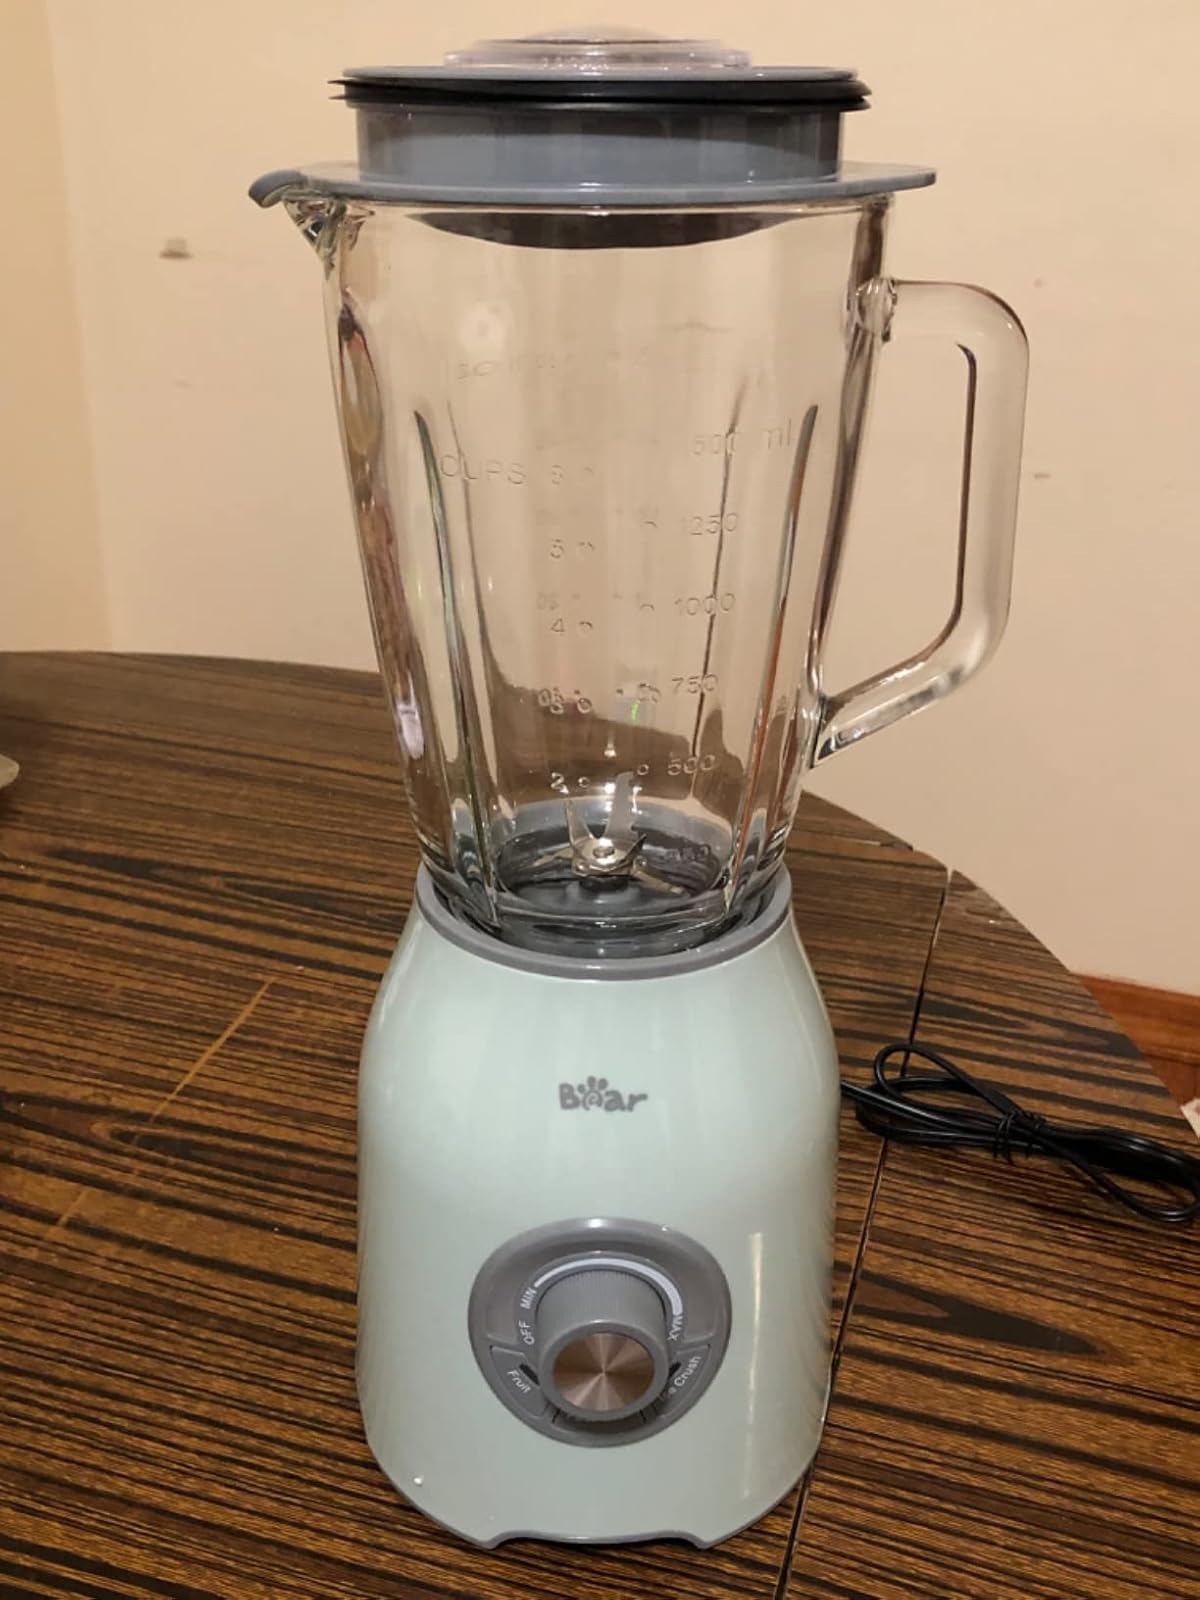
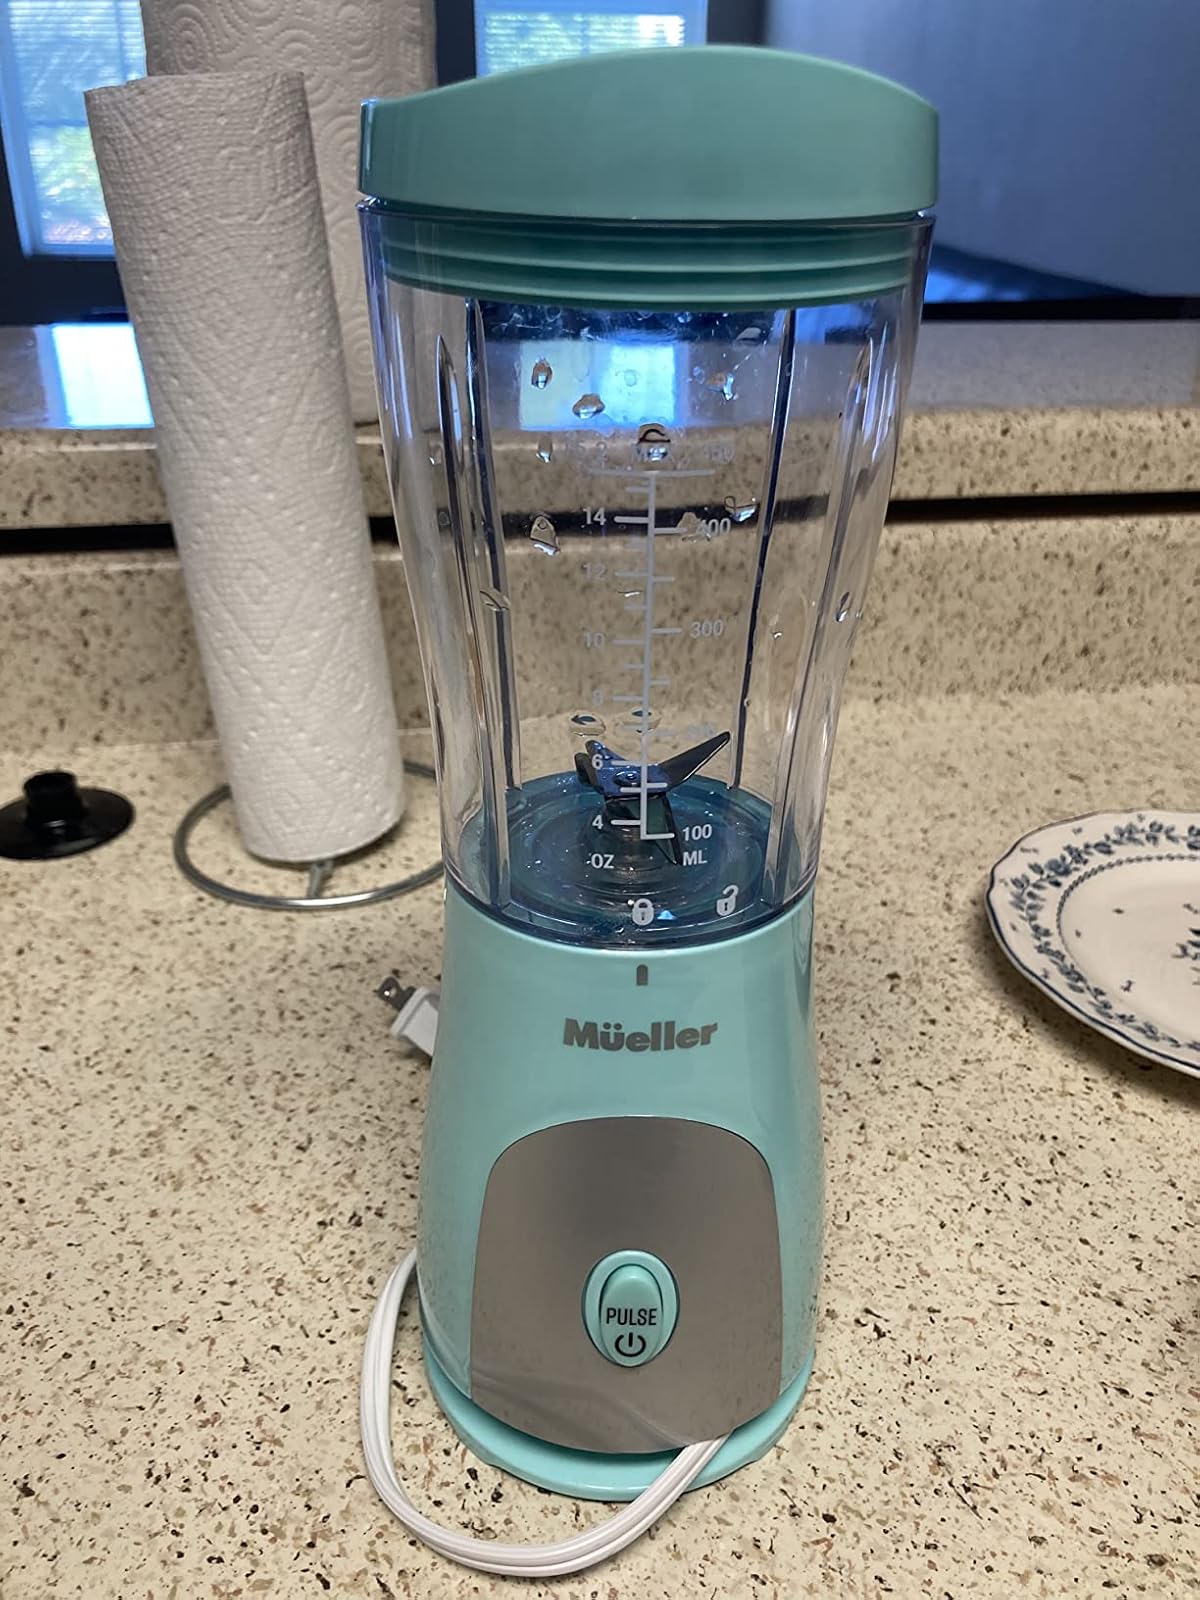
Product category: items_blender
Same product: no